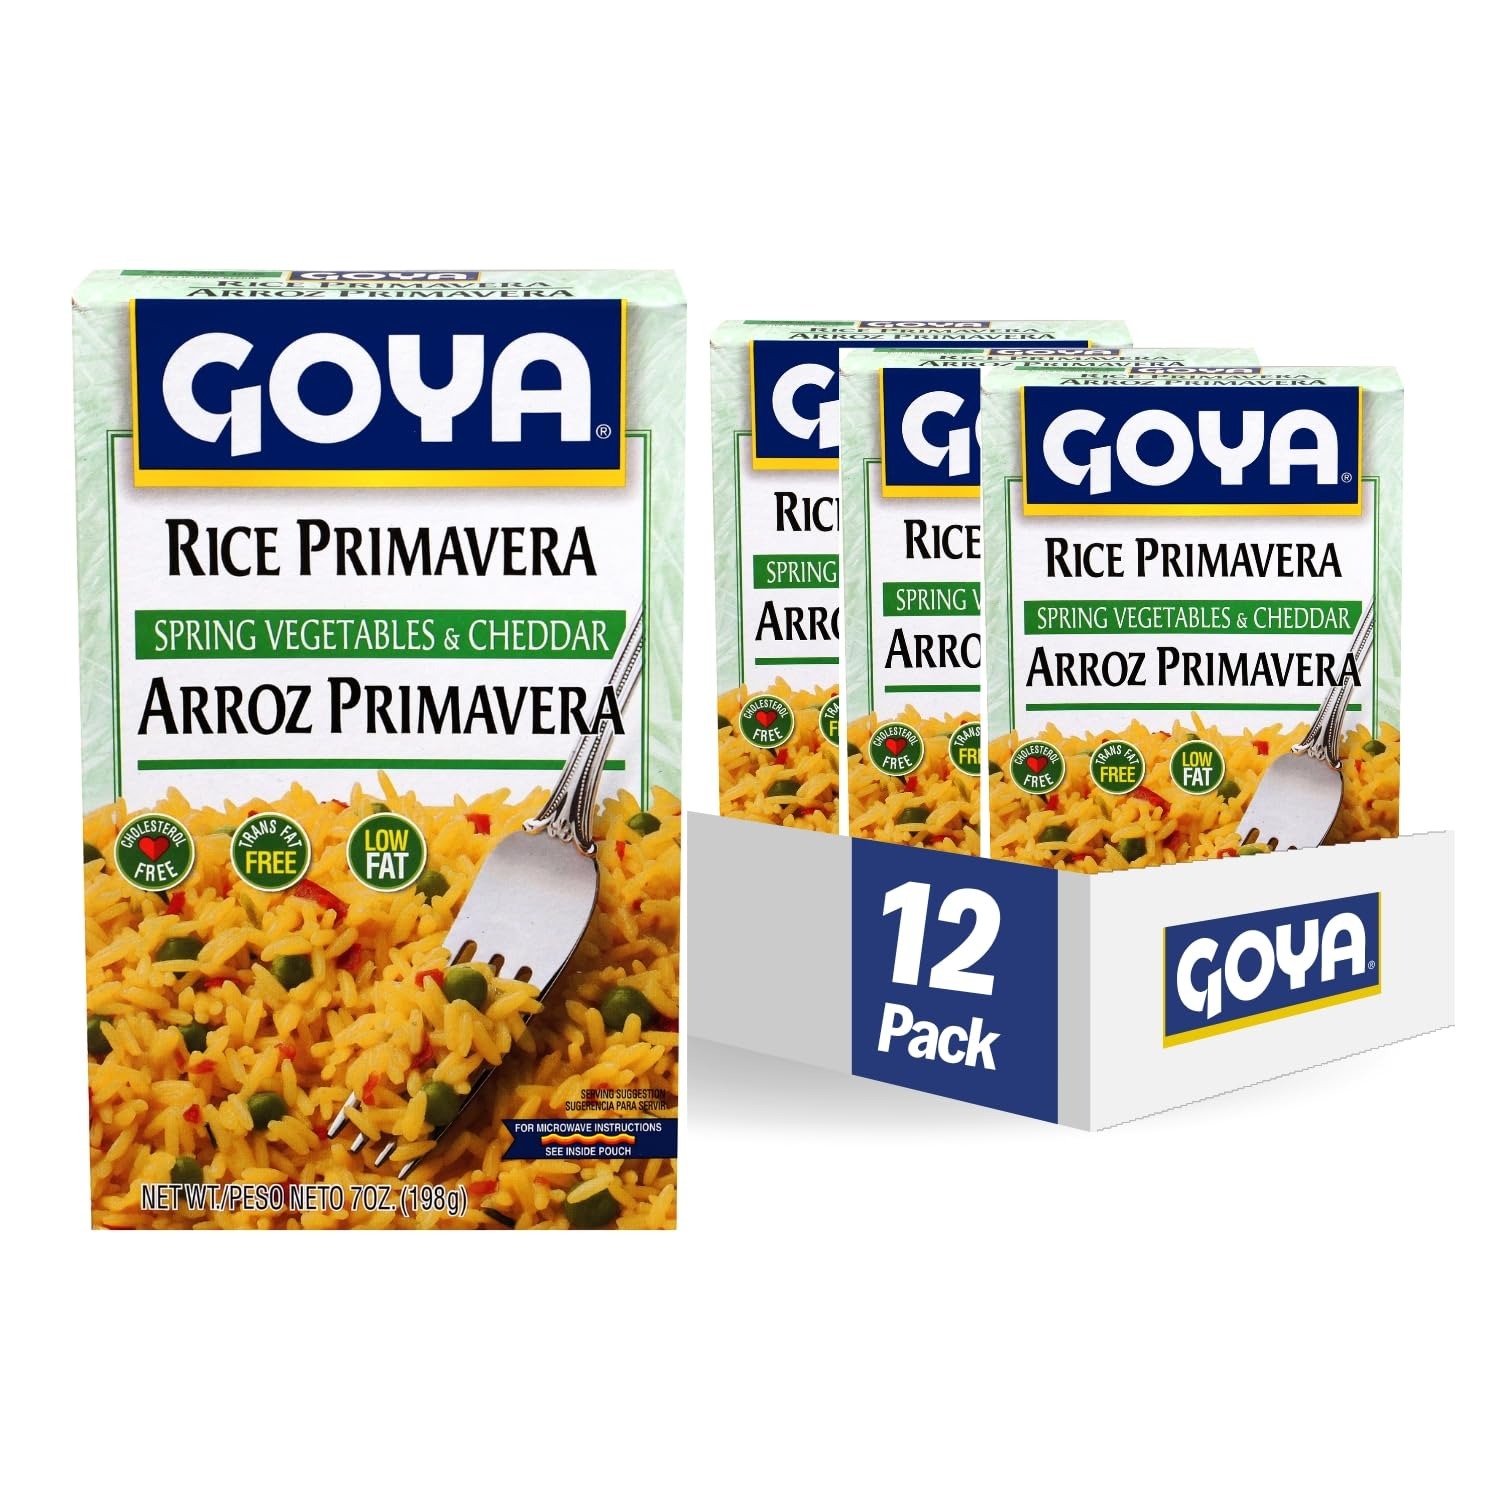
Item Name: Goya Foods Rice Primavera Mix, 7 Ounce (Pack of 12)
Bullet Point 1: EASY TO MAKE | Serve it alongside roast chicken, roast pork, fish sticks, shrimp, spare ribs, meat loaf, even franks! It makes every old standby new again and more delicious than ever! GOYA Rice Primavera, one more way Goya brings great taste to your table.
Bullet Point 2: VERSATILE MAIN OR SIDE DISH | Full of spring vegetables - green peas, scallions, onions and red bell peppers - flavored with chicken and cheddar and with our long grain rice. Serve it alongside roast chicken, roast pork, fish sticks, shrimp, spare ribs, meat loaf, even franks! It makes every old standby new again and more delicious than ever!
Bullet Point 3: NUTRITIONAL QUALITIES | Low Fat, Saturated Fat Free And Trans Fat Free!
Bullet Point 4: COMMITMENT TO QUALITY | If it's Goya... it has to be good! | ¡Si es Goya... tiene que ser bueno!
Bullet Point 5: PACK OF 12: 7 OZ BOXES | Single unit boxes and multipacks available on Amazon, Amazon Fresh and Prime Pantry. Enjoy GOYA's full line of Rices on Amazon Fresh, Amazon Retail and Prime Pantry
Value: 84.0
Unit: Ounce

Price: 21.155